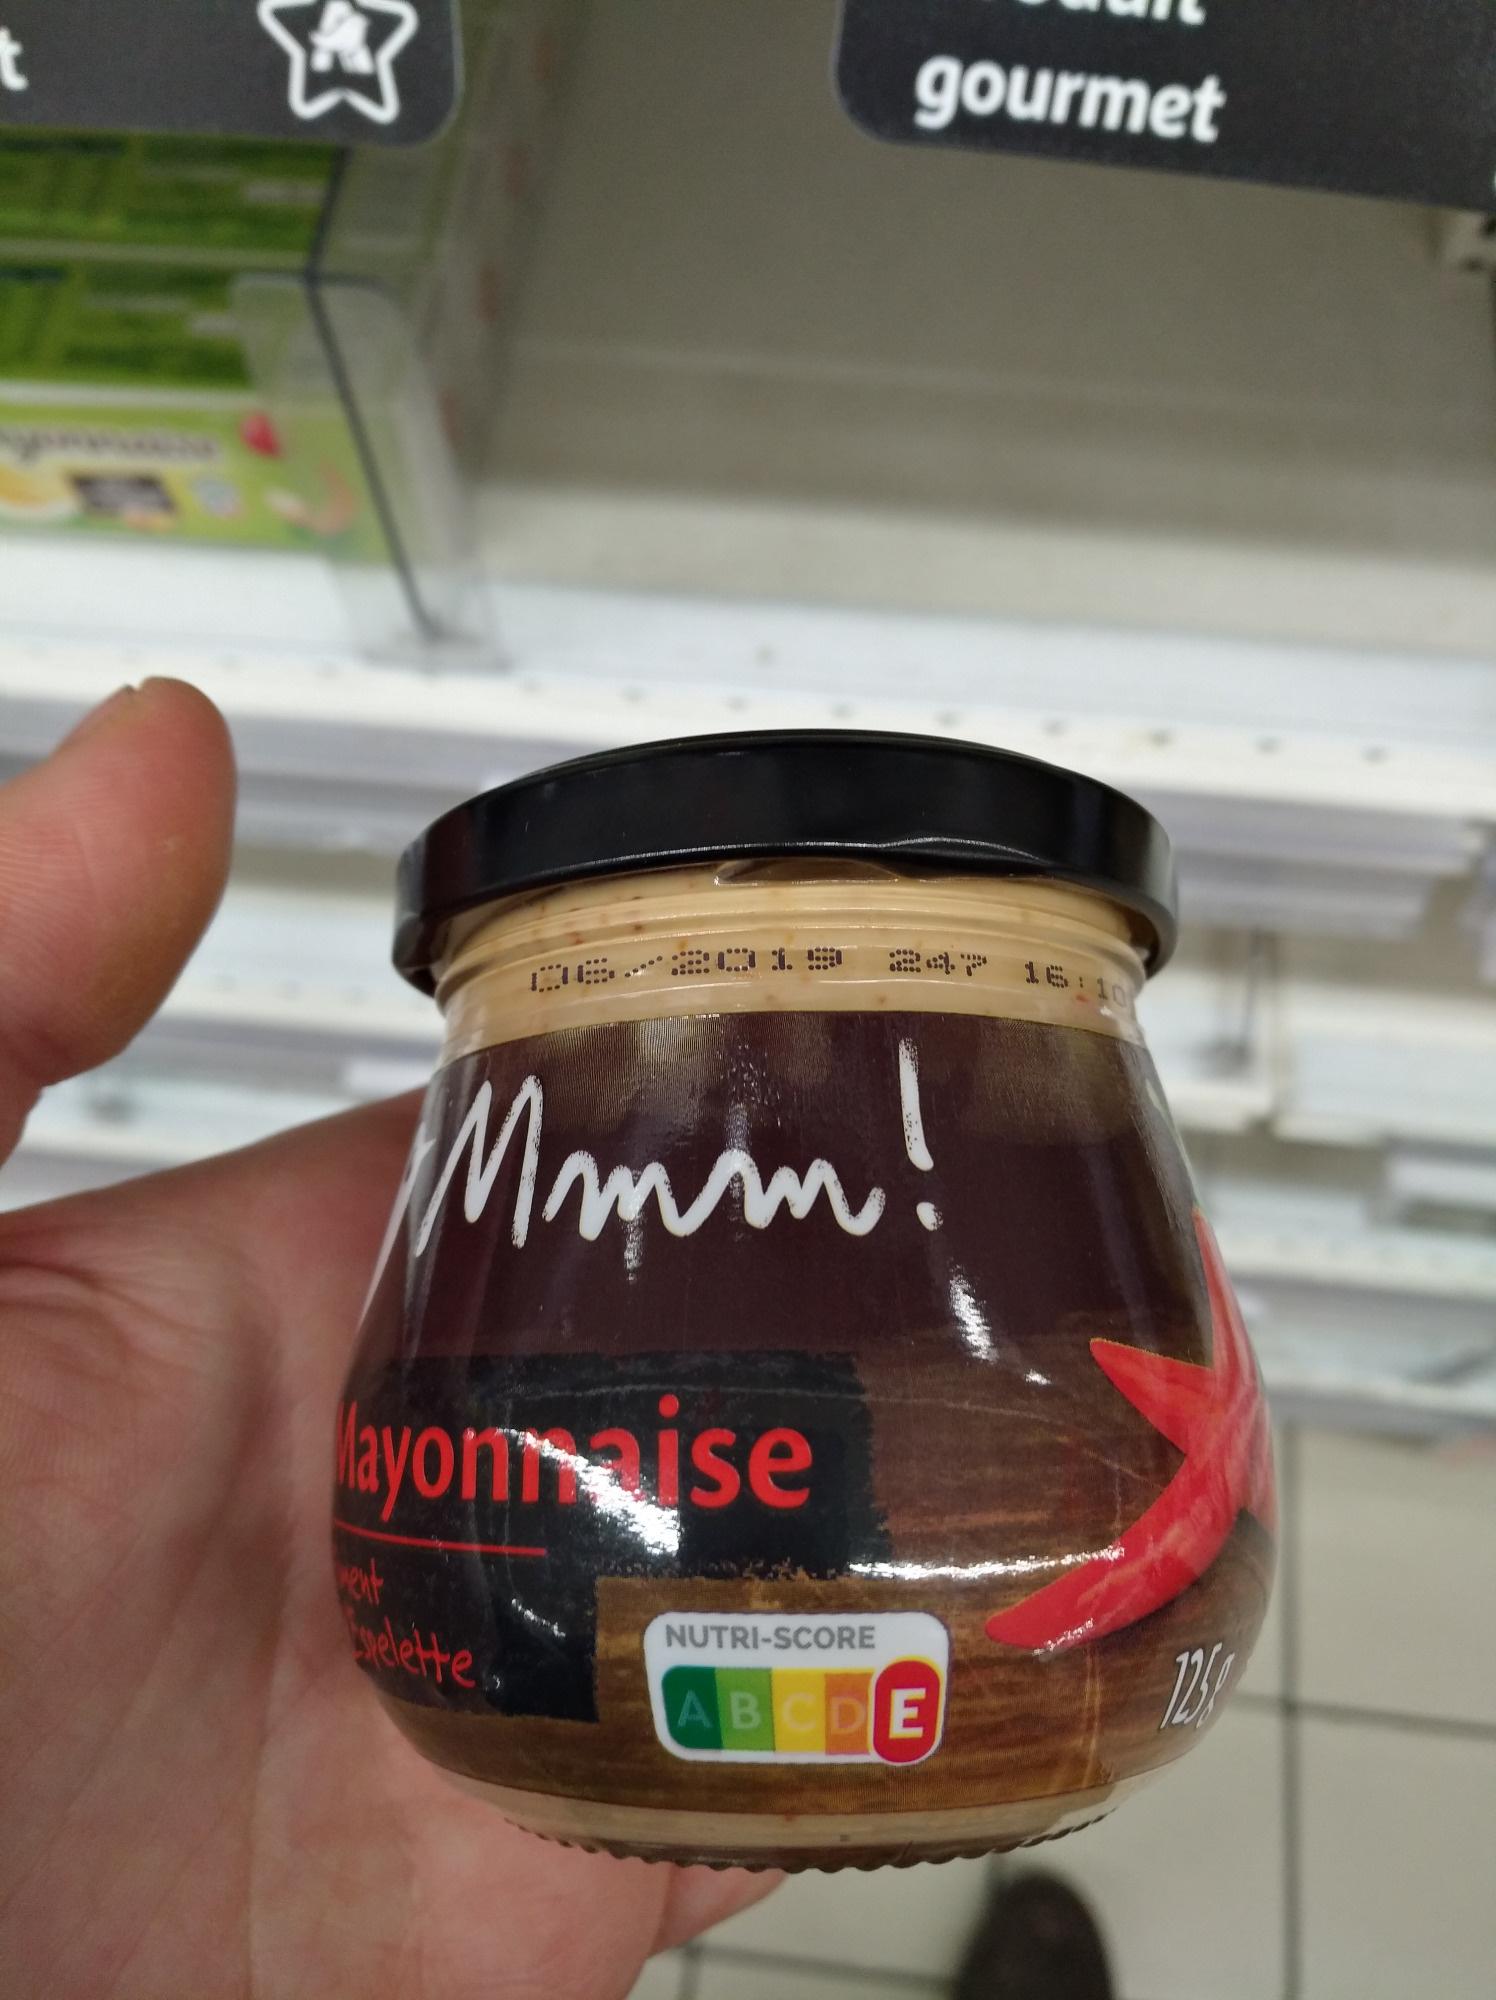
Nutri-Score label: nutriscore-e